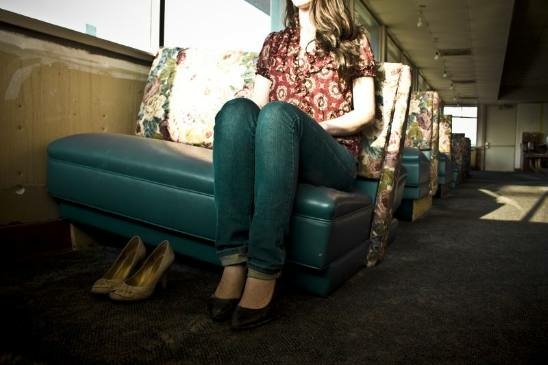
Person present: Yes